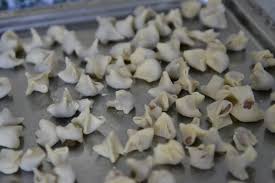
Yemek: manti